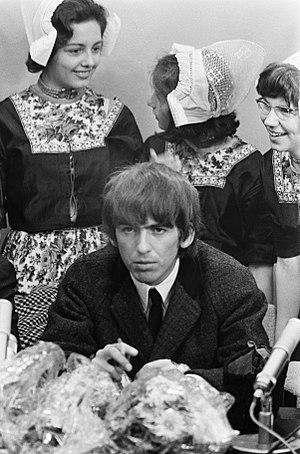
I'm Happy Just to Dance with You est une chanson des Beatles composée par Lennon/McCartney pour la bande originale de leur film A Hard Day's Night. Elle est interprétée par George Harrison : il s'agit en effet de la seule chanson à ne pas être interprétée par Lennon ou McCartney sur l'album accompagnant le film. Il s'agit d'une chanson assez simple que le duo de compositeurs a qualifiée d'exercice, plus qu'autre chose. Enregistrée en quelques prises un dimanche de mars 1964, elle est rapidement oubliée.